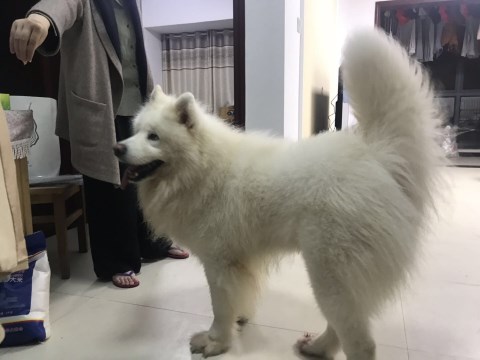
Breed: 2192-n000088-Samoyed